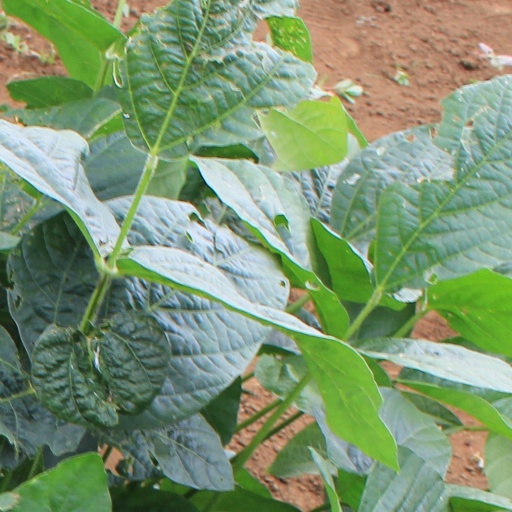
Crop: soybean